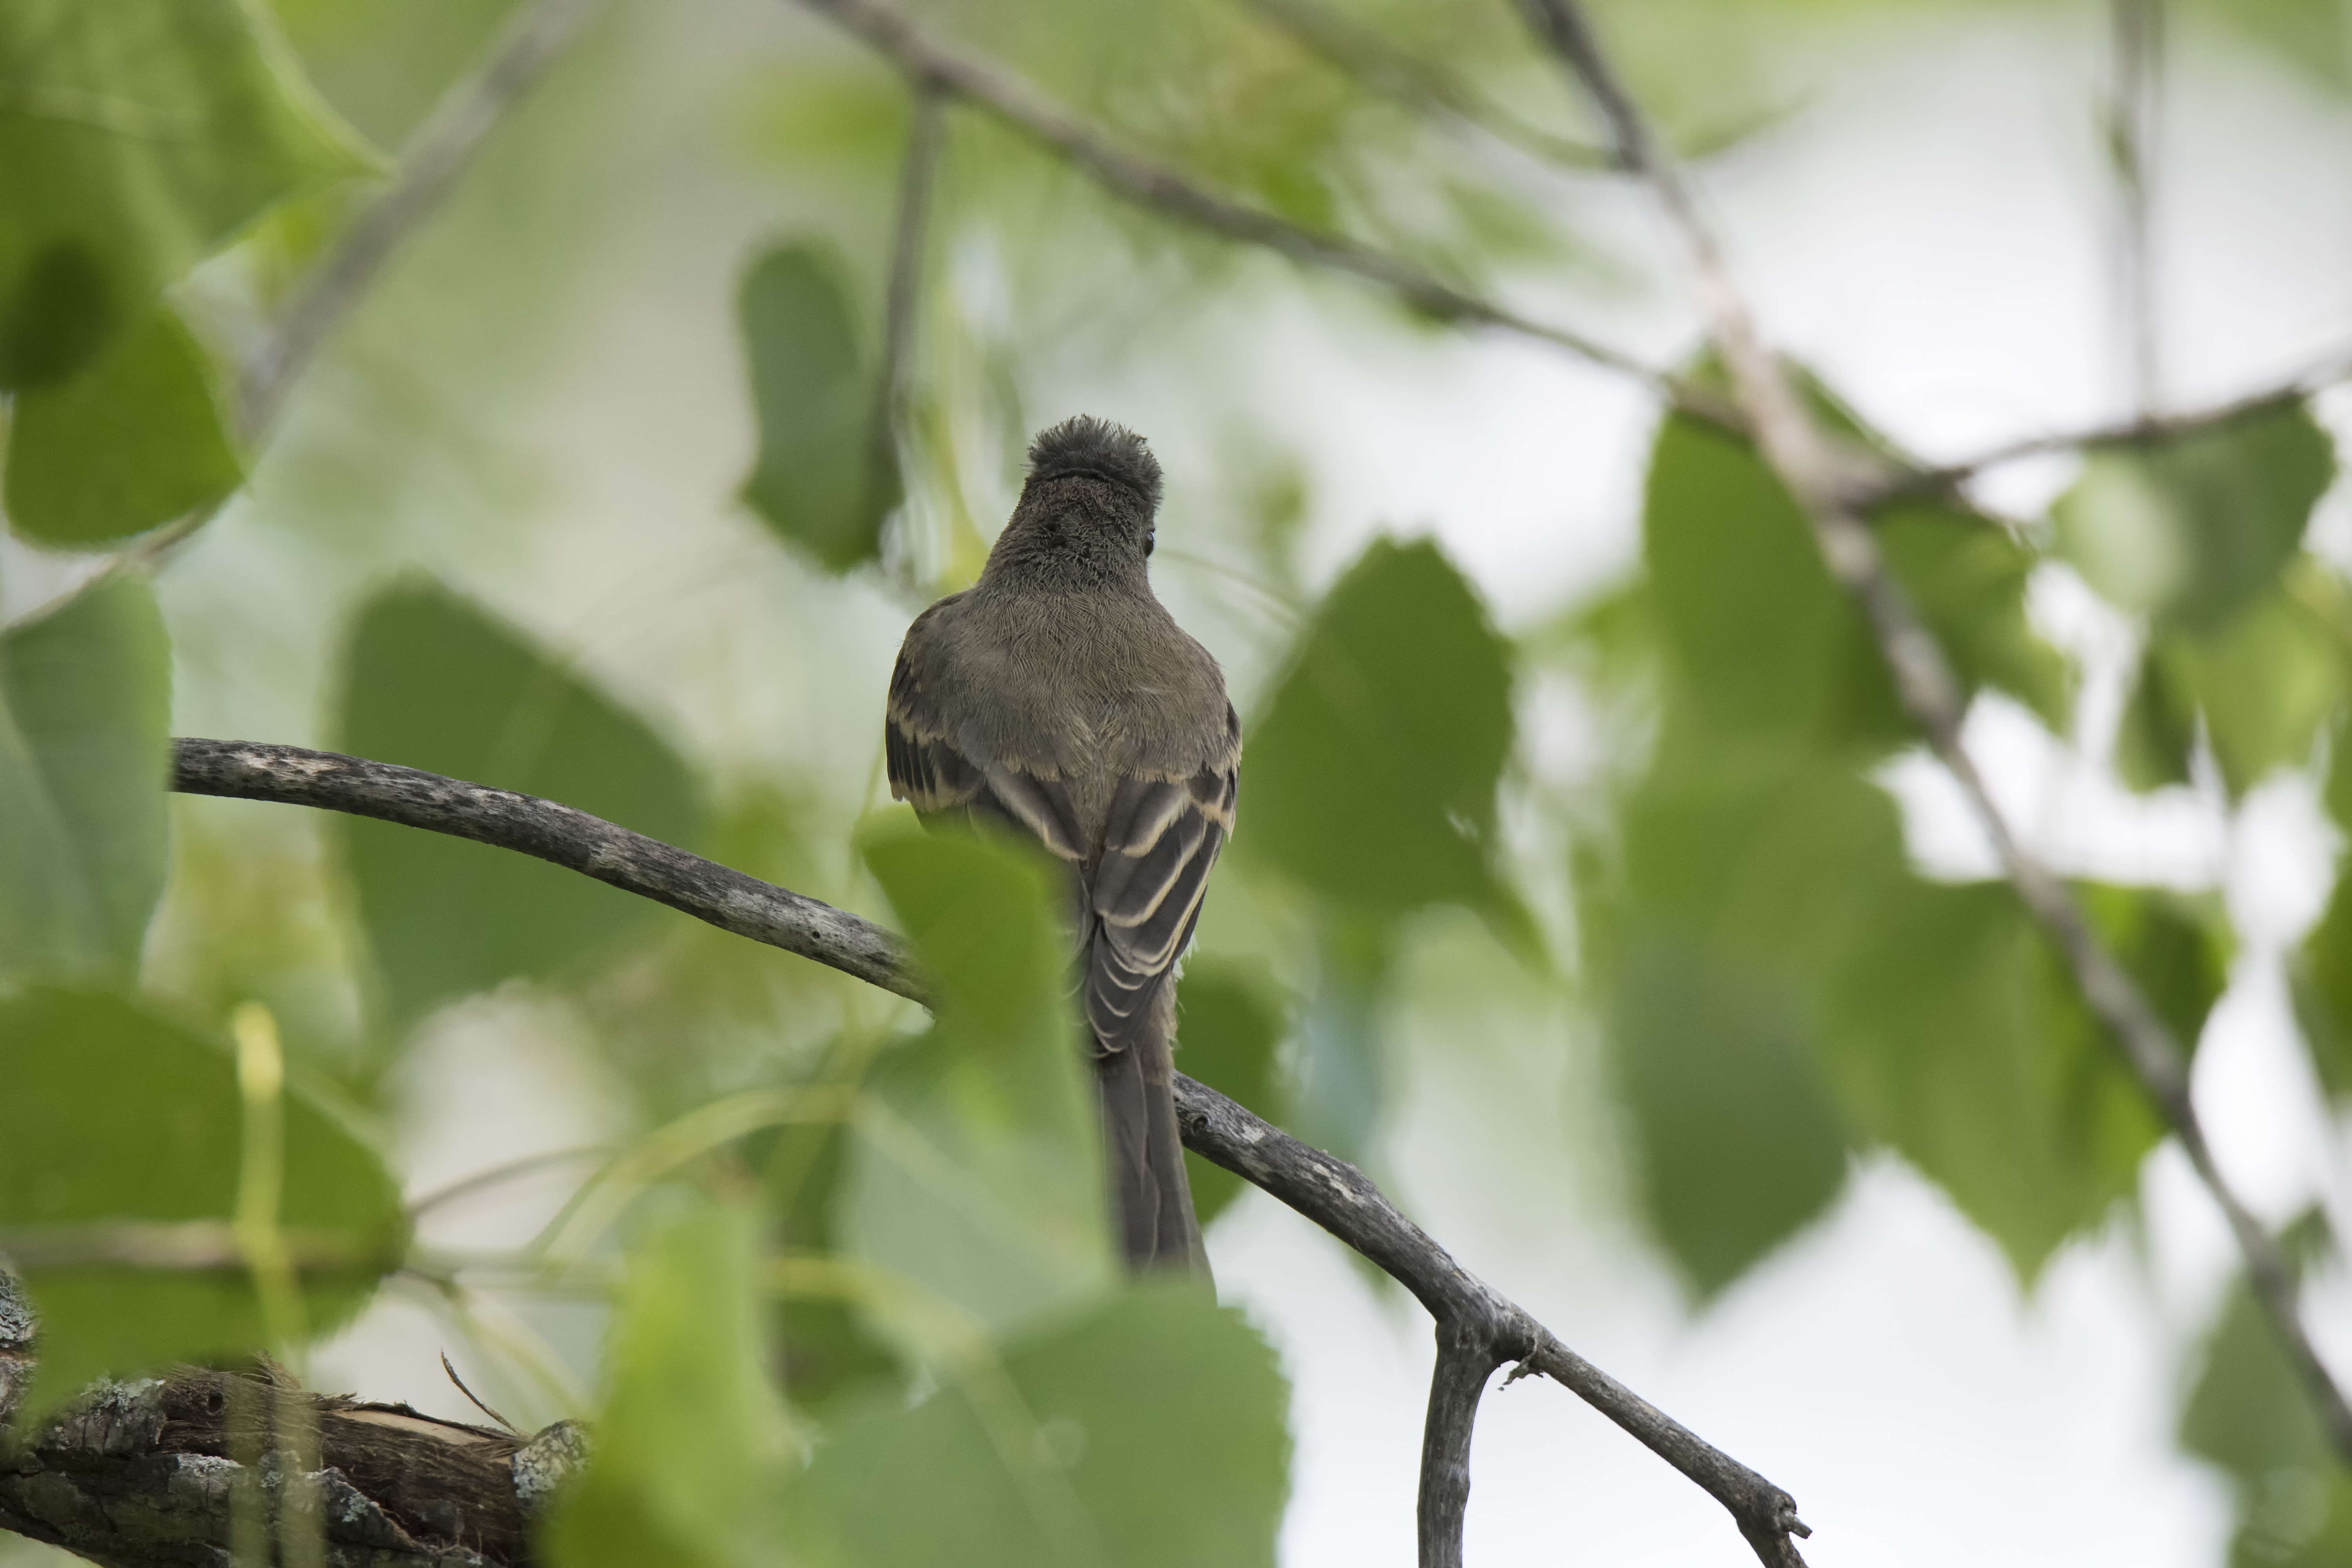
nature, branch, bird, wildlife, green, beak, fauna, canada, vertebrate, sparrow, eastern, quebec, sherbrooke, oiseau, moucherolle, phoebe, ph bi, perching bird